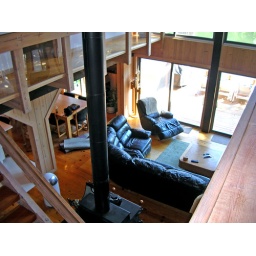
There is a horseshoe balcony in the interior of the house from which one can look down into the great room.